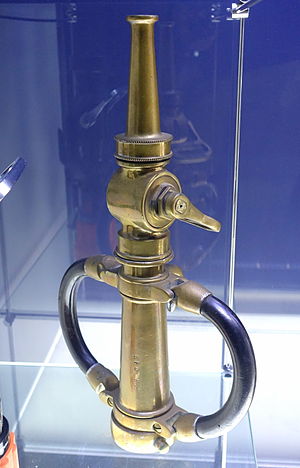
Strålerør
Amerikansk hanerør udstillet på Museum of Science and Industry i Chicago
Et strålerør er anbragt for enden af en brandslange og benyttes af brandmanden til at dirigere vandet mod det, der brænder eller skal nedkøles i forbindelse med brandslukning. Strålerør kan også benyttes til f.eks. at spule gaden.